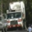
Label: truck